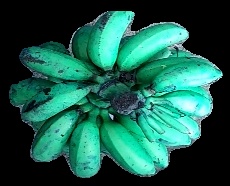
Variety: rasbale
Grade: grade3